Scotstown, County Tyrone

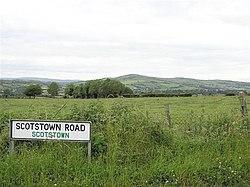
Scotstown townland in 2006

Scotstown is a townland in County Tyrone, Northern Ireland. It is situated in the historic barony of Strabane Lower and the civil parish of Urney and covers an area of 84 acres.